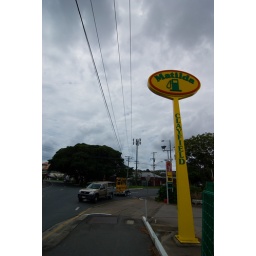
A Matilda service station sign under a moody sky